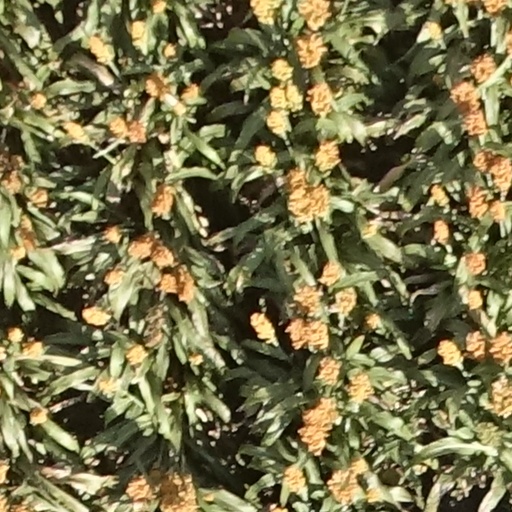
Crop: sorghum